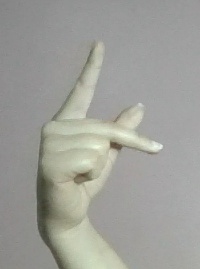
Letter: dha